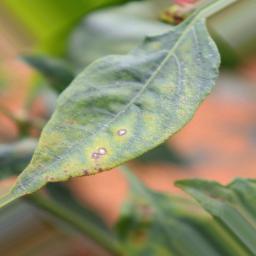
Label: cercospora